A631 road

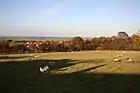
Gringley on the Hill

After Tickhill the road passes under the A1(M) (Doncaster bypass) near a radio mast then over the beginnings of the River Torne, and crosses the B6463 (for Harworth to the south) as "Bawtry Road" at Spital Hill. It meets the Nottinghamshire boundary from the south, which follows the road all the way to Bawtry for around three miles. Harworth is to the south, and it meets "Bawtry Road" (for Harworth) from the right. There is a bend to the left, with Swinnow Wood on the left, and Plumtree Farm Industrial Estate on the right. The road enters Bawtry as "Tickhill Road", with the Nottinghamshire boundary passing along the southern edge of the town. In Bawtry, next to Bawtry Hall, it meets the north-south A638, also a trunk road, the former A1.